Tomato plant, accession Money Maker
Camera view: bottom (45 deg); turntable rotation: 150 degrees
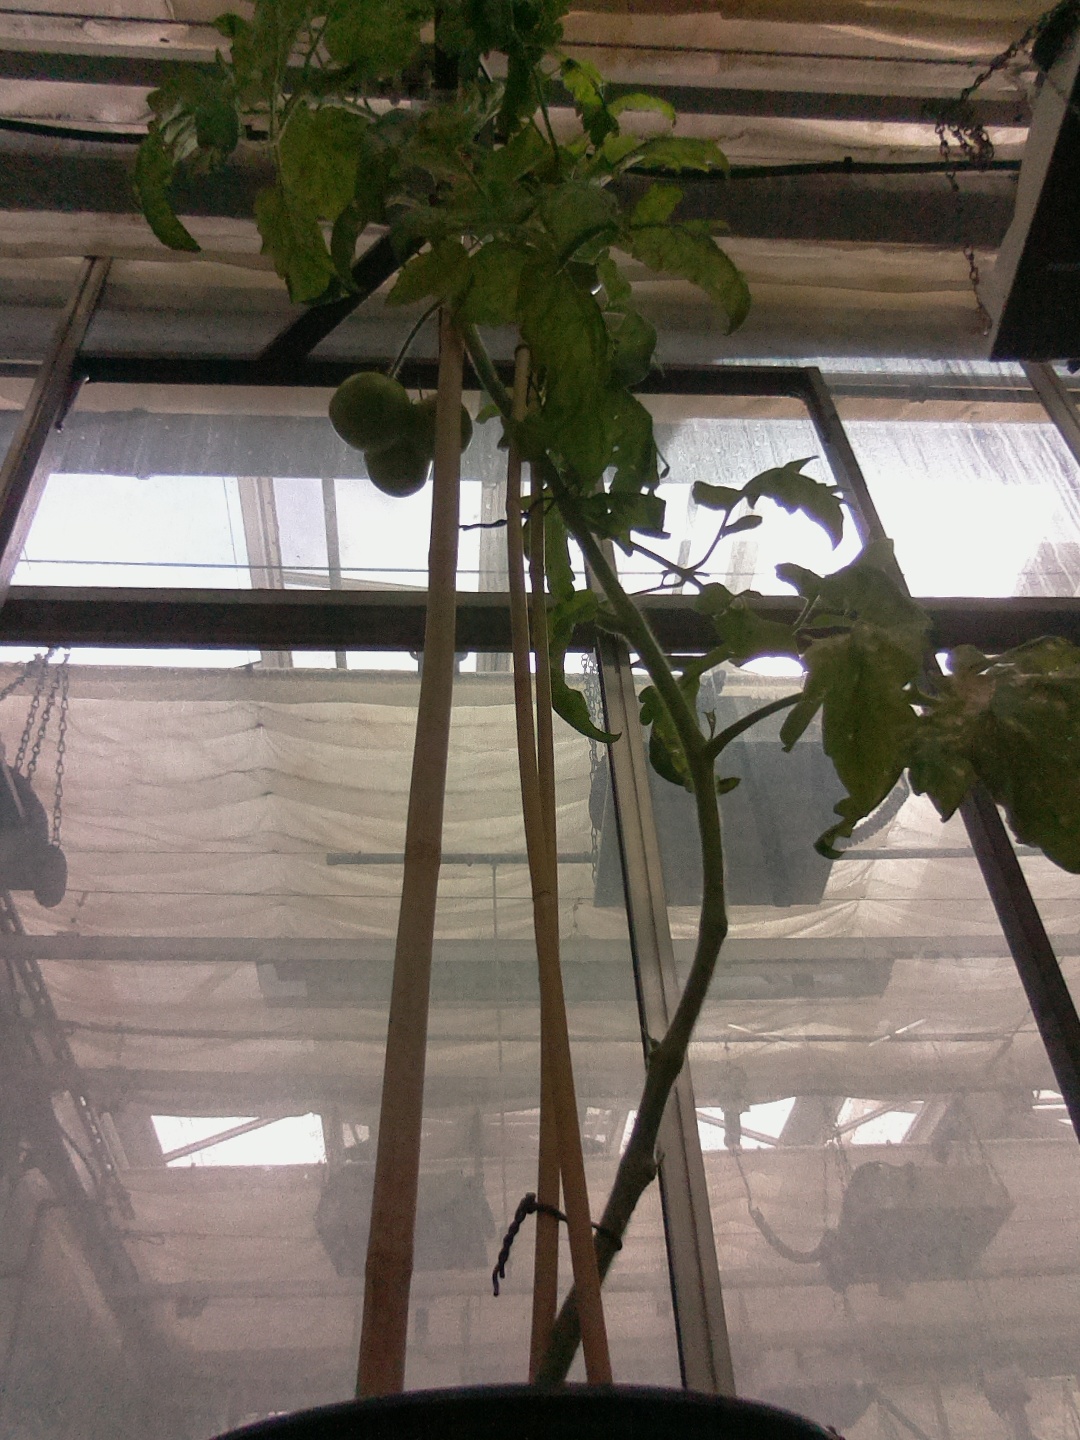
BBCH growth stage 78: 80% -90% of final fruit size